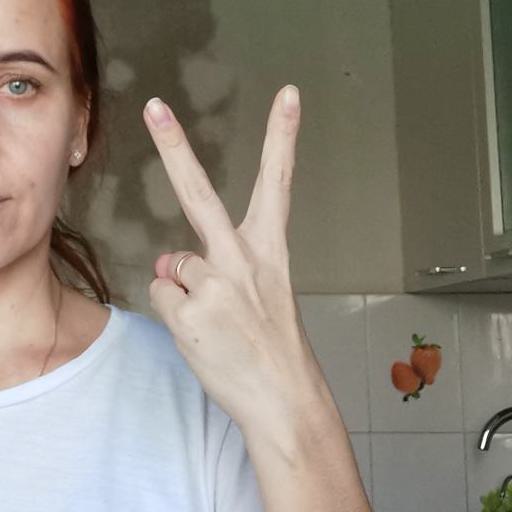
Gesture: peace_inverted